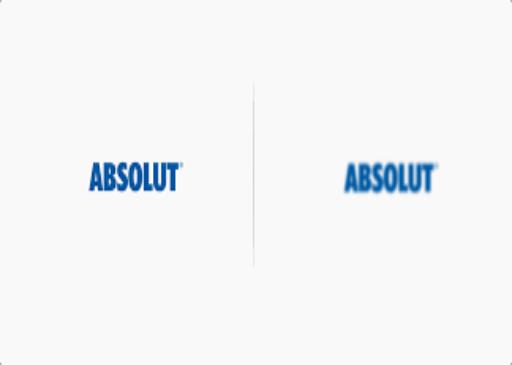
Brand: Absolut
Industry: Others